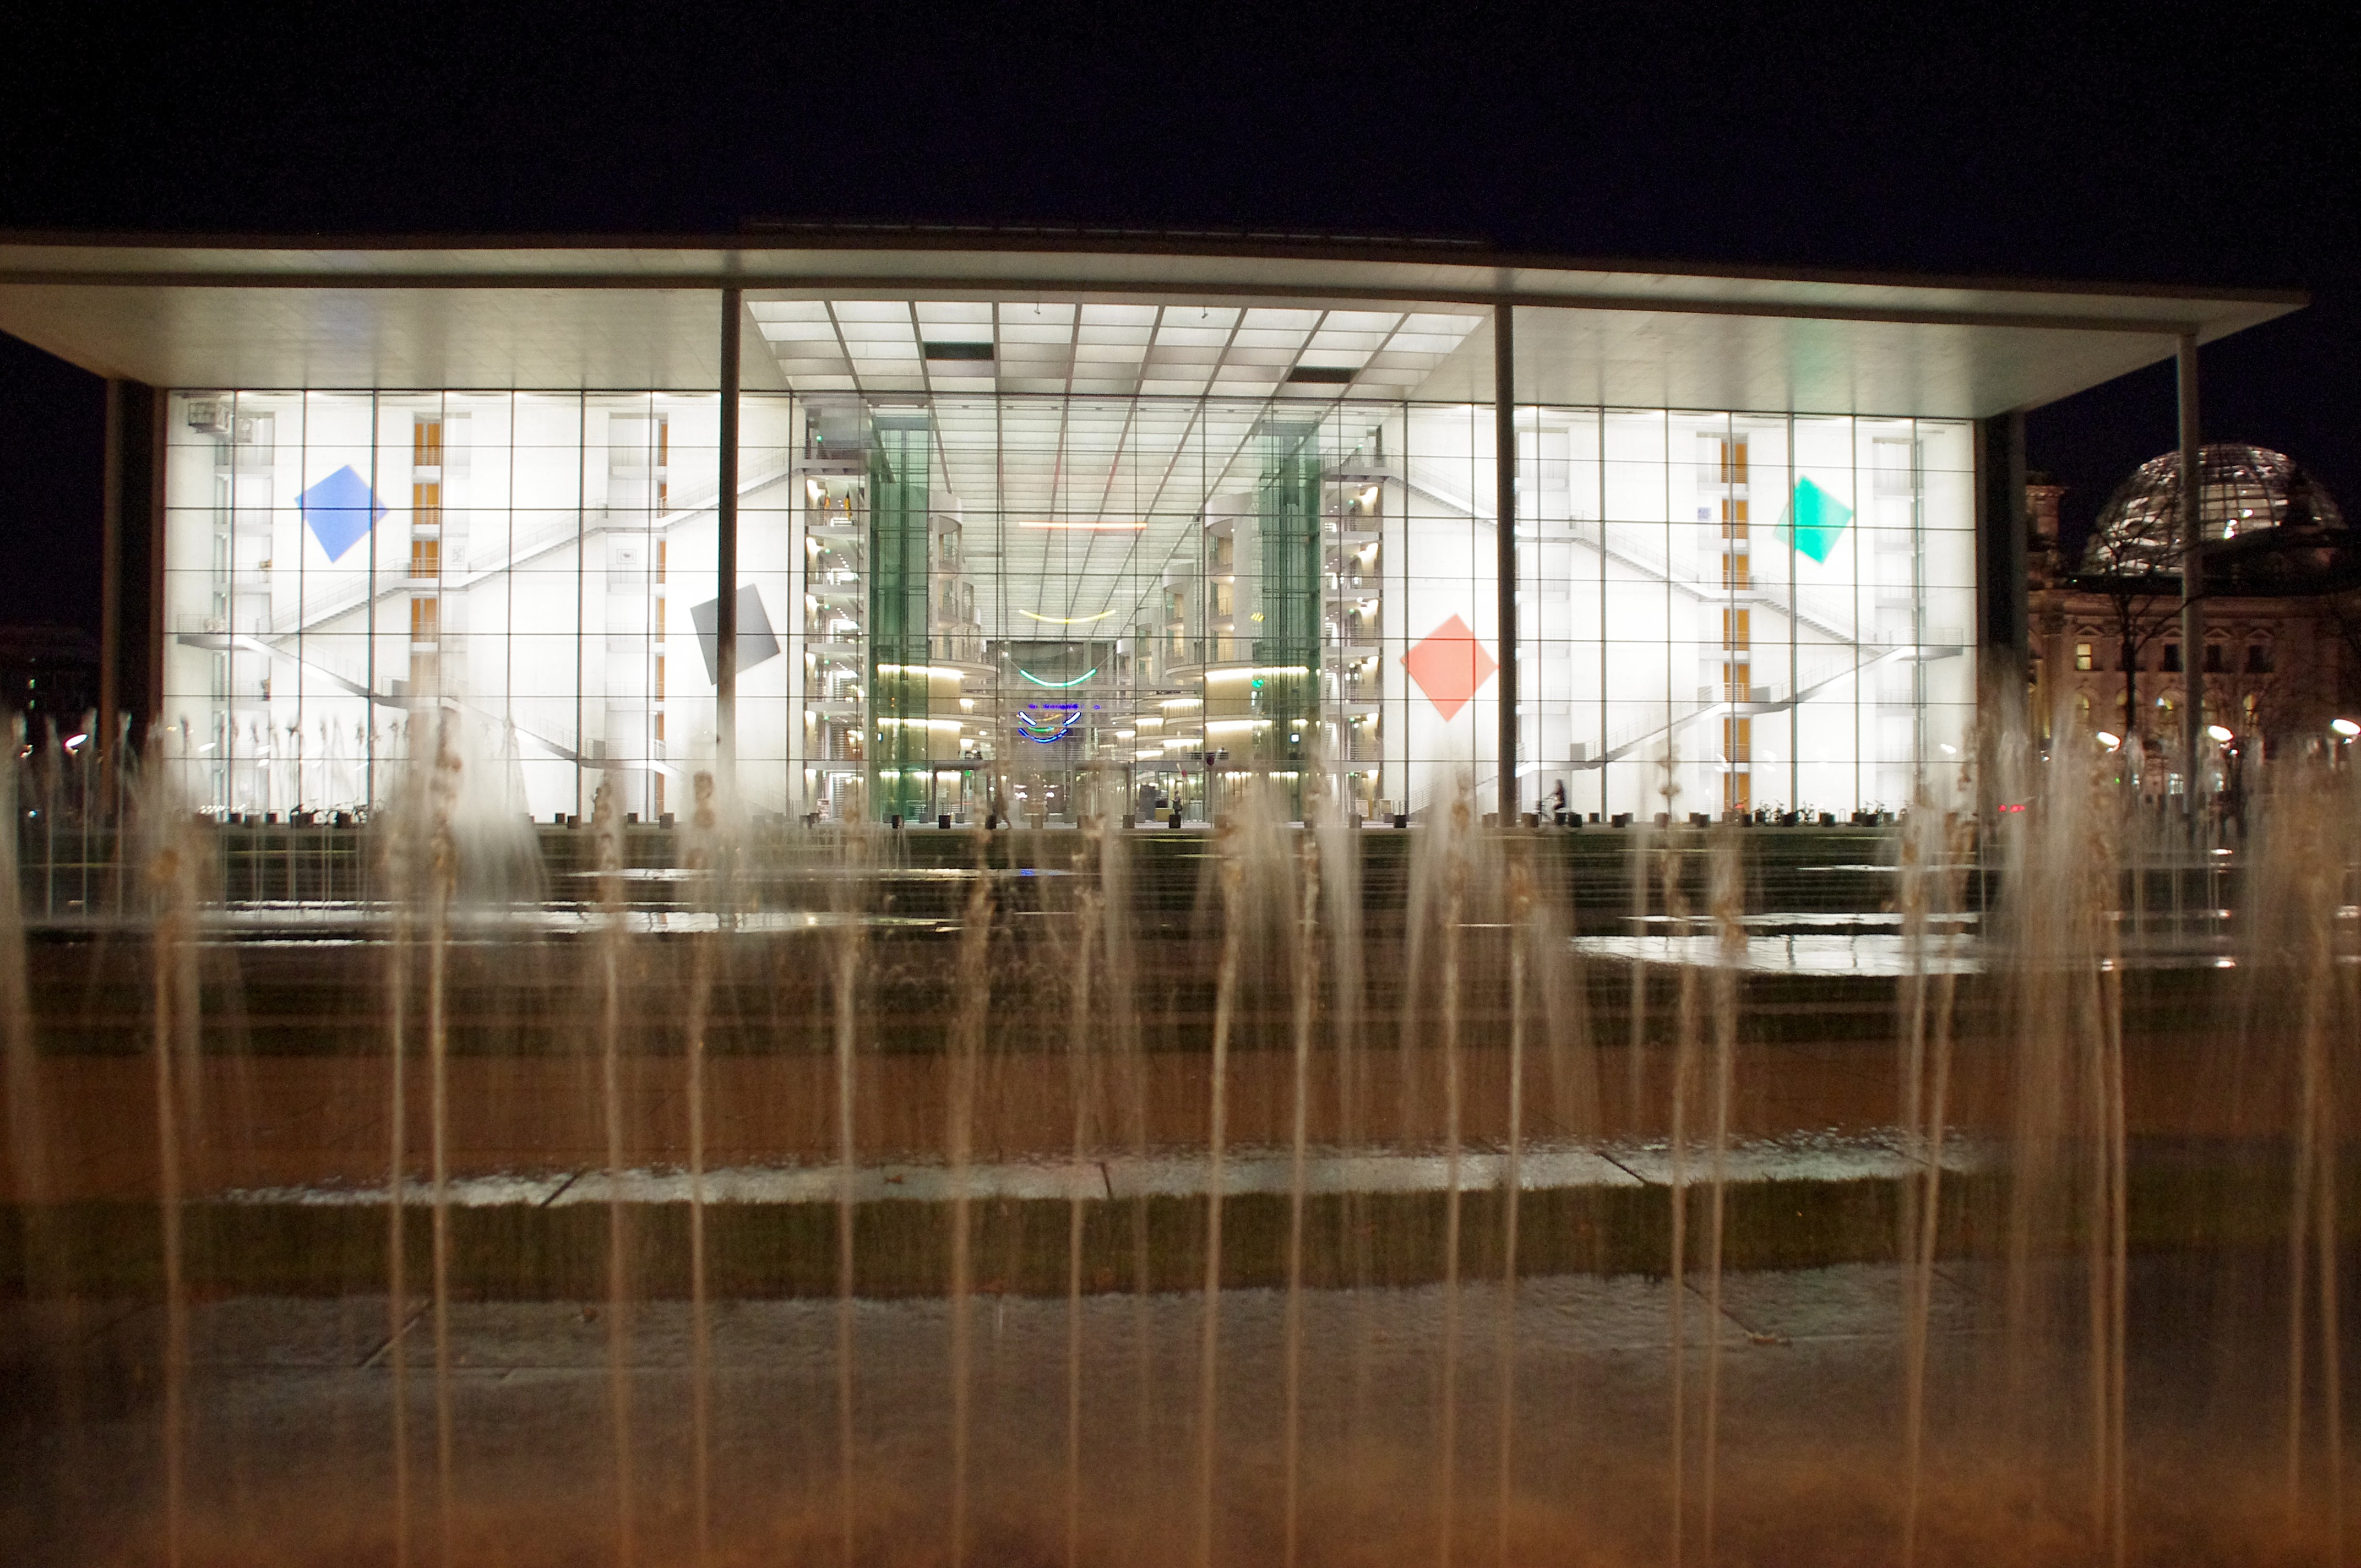
light, architecture, wood, night, floor, window, glass, building, city, reflection, interior design, germany, berlin, tourist attraction, bundestag, housewife, government district